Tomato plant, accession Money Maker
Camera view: bottom (45 deg); turntable rotation: 330 degrees
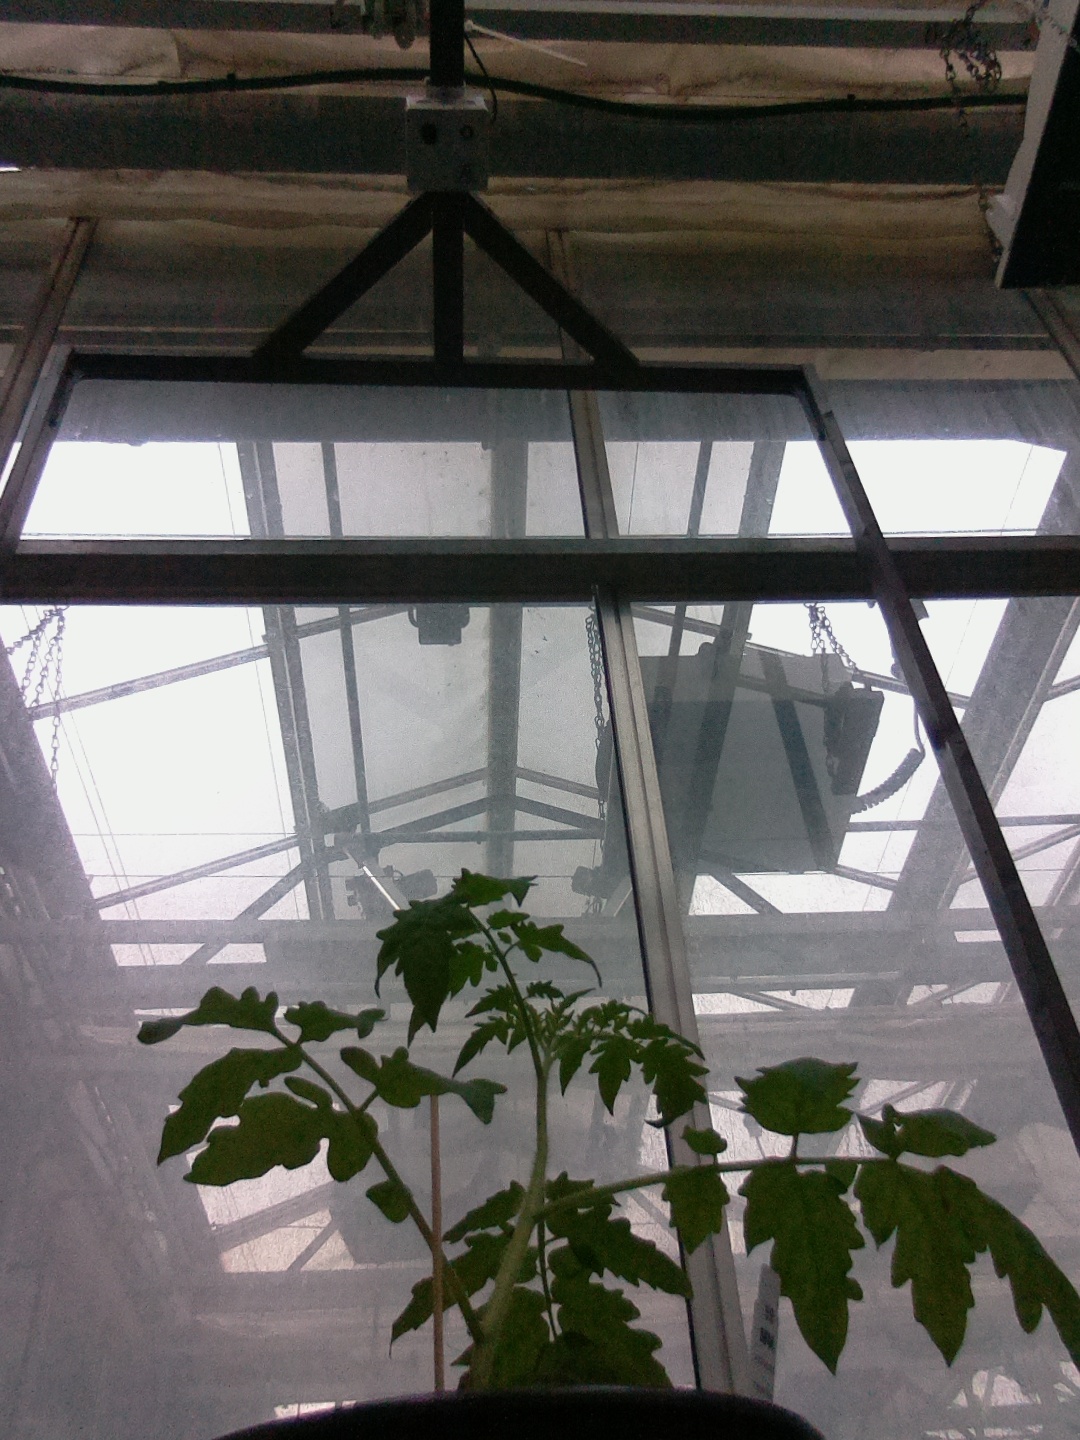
BBCH growth stage 13: 6 of true leaves visible